Johann Jakob Blumer

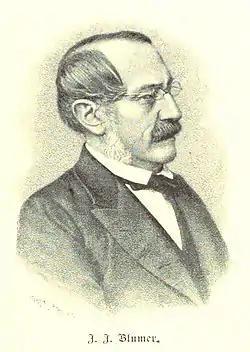
Johann Jakob Blumer.

Johann Jakob Blumer (29 August 1819 in Glarus – 12 November 1875) was a Swiss statesman.